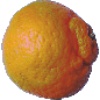
Label: Mandarine 1